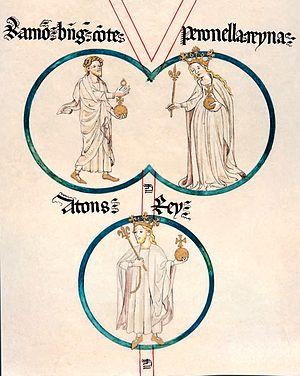
Raimond-Bérenger IV de Barcelone, dit le Saint, est un comte de Barcelone, de Gérone, d'Osona et de Cerdagne, de 1131 à sa mort. Son règne marque un renforcement sans précédent du pouvoir des comtes de Barcelone. À la suite de son mariage avec l'héritière du royaume d'Aragon, Pétronille, prévu par les accords matrimoniaux de Barbastro, en 1137, Raimond-Bérenger IV assura l'union de ses domaines propres et du royaume d'Aragon : il porta le titre de « prince » d'Aragon et de comte de Ribagorce à partir de 1137.
Cette page concerne l'année 1150 du calendrier julien.
Pétronille d'Aragon, née le 29 juin 1136 à Huesca, dans le royaume d'Aragon, et morte le 15 octobre 1173 dans le comté de Barcelone, est la fille du roi d'Aragon, Ramire II et de son épouse Agnès d'Aquitaine.